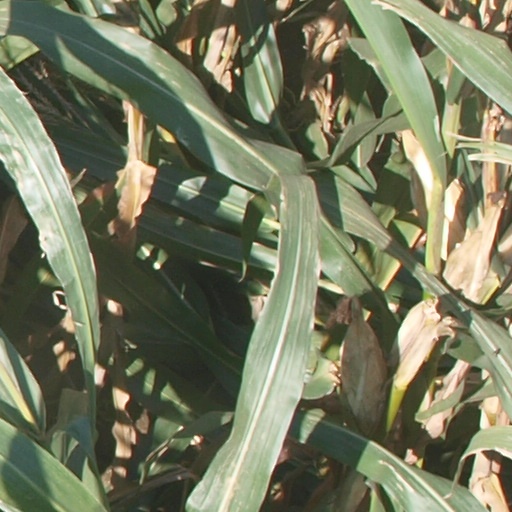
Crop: maize; corn